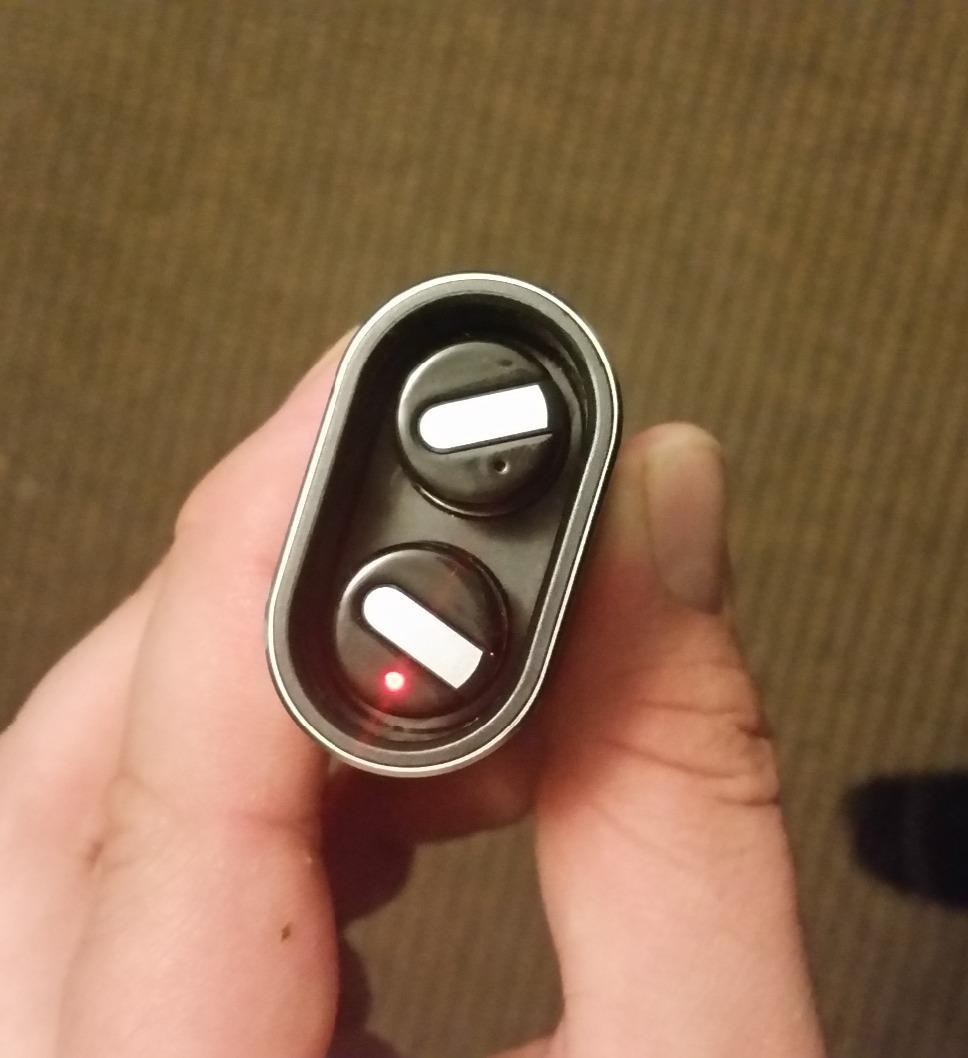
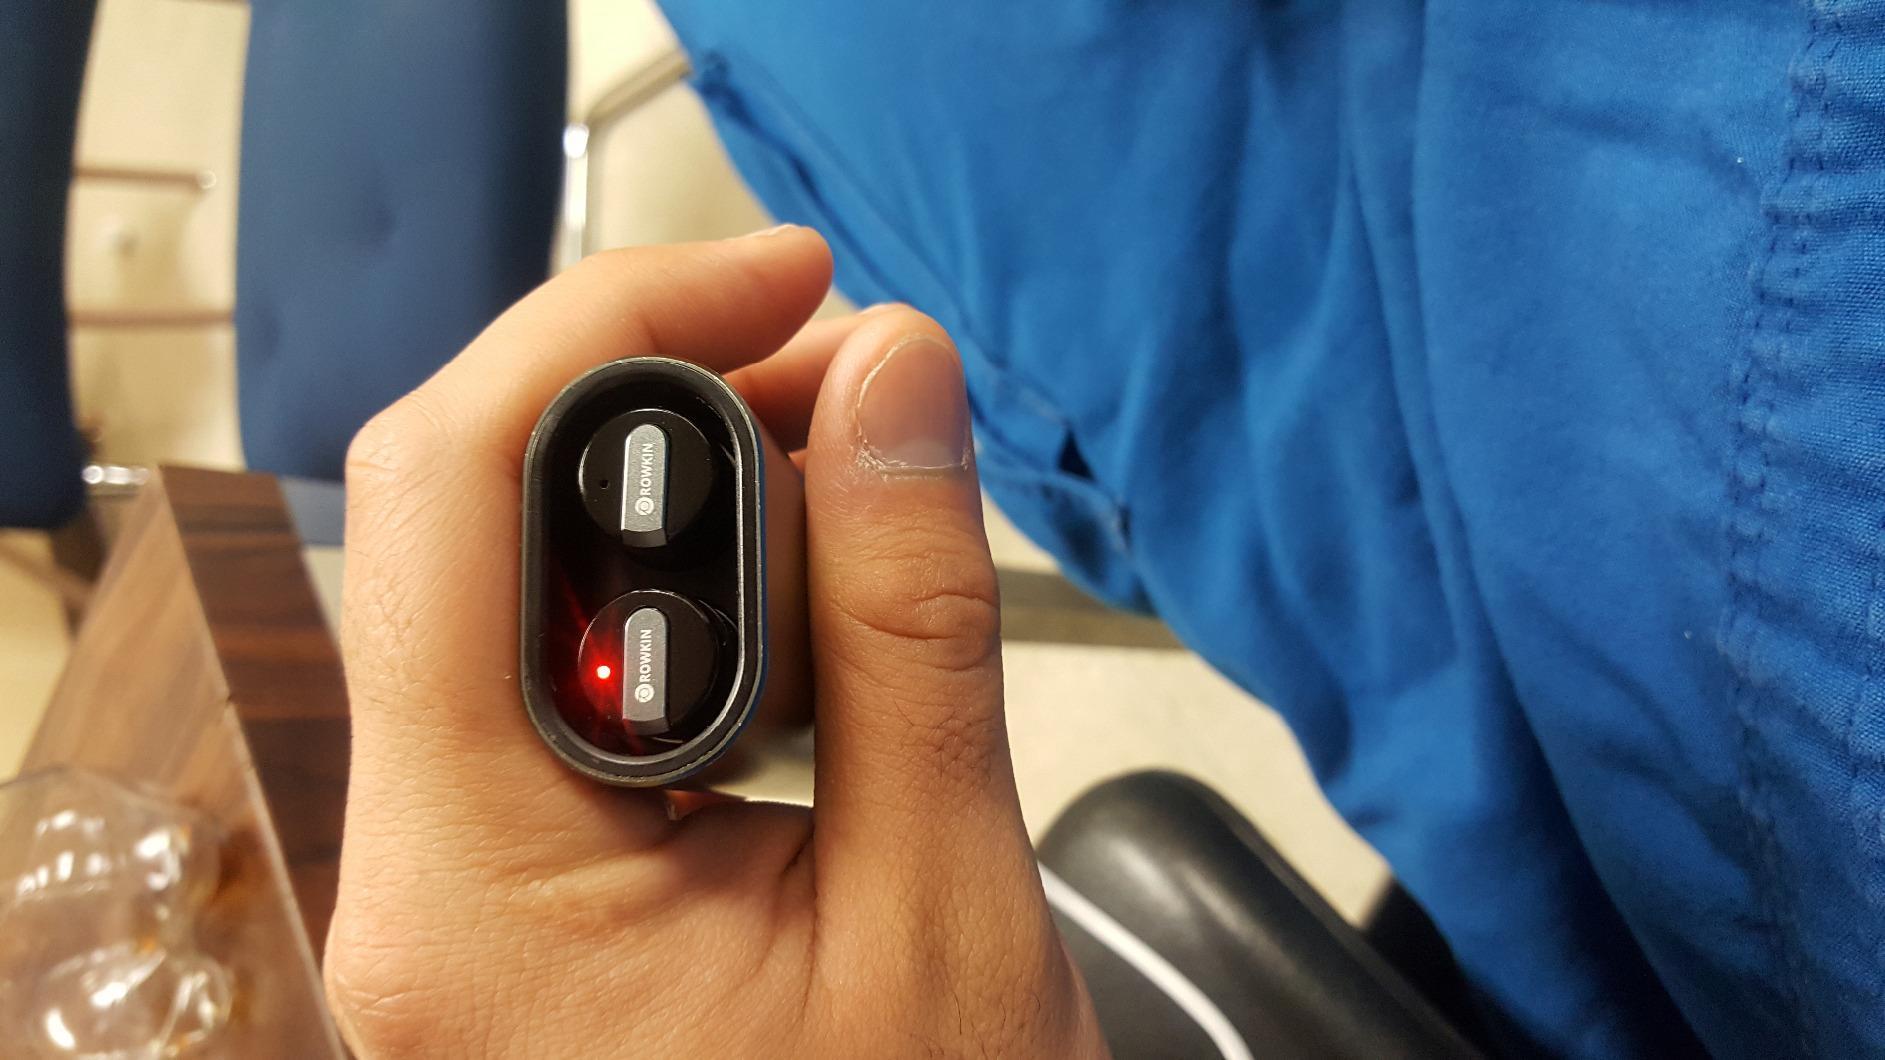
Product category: headphones
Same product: yes